Parka

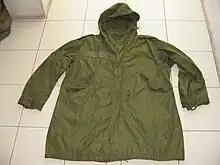
The M-51 fishtail parka was a favorite among the mod subculture.

The fishtail parka was first used by the United States Army in 1950 during the Korean War. Following the end of the Second World War the US army recognized the need for a new cold weather combat system, resulting in four main styles of fishtail parka: the EX-48, M-48, M-51 and the M-65. The M stands for model, and the number is the year it was standardized. The EX-48 model was the first prototype or "experimental" precursor to all of them.